Eugenio Pacelli's 1936 visit to the United States

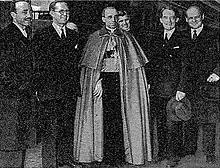
Pacelli "(center)", before his meeting with President Roosevelt in Hyde Park, New York, with "(left to right)": Count Enrico Galeazzi, Joseph P. Kennedy Sr., Bishop Stephen Donahue, Marvin H. McIntyre, and Frank Comerford Walker.

Eugenio Cardinal Pacelli (the soon-to-be Pope Pius XII) visited the United States for two weeks in October–November 1936 as Cardinal Secretary of State and Camerlengo of the Holy Roman Church. At the time, Pacelli was the highest-ranking Catholic official ever to visit the US. Although he did not visit the US as Pope, he was the first Pope who visited the US at any time in his life.